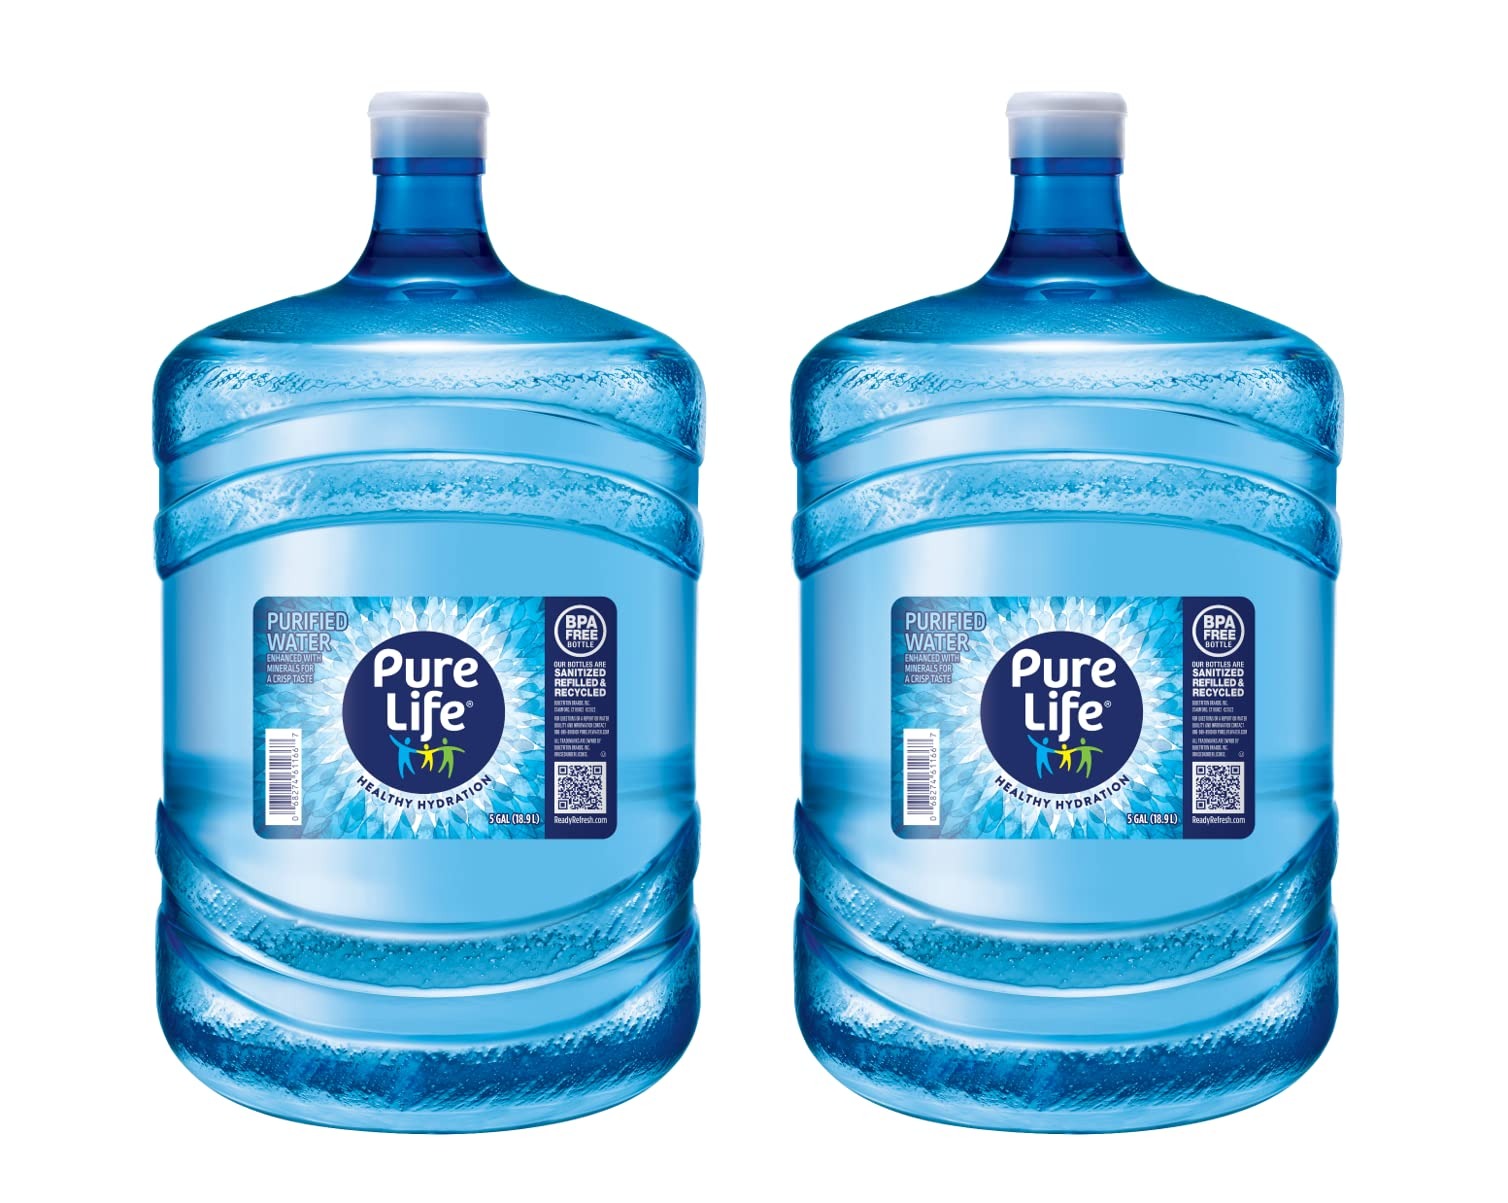
Item Name: Pure Life Distilled Water (5 Gallon Bottles - 2 Bottles (10 Gallons))
Bullet Point 1: NO MINERAL BUILDUP: Pure Life Distilled Water means no mineral buildup to keep your household appliances running smoothly
Bullet Point 2: MULTIPLE USES: Distilled water is ideal for steam irons, humidifiers, CPAP machines, and other small appliances running smoothly
Bullet Point 3: FAMILY FAVORITE FOR OVER 30 YEARS: Whoever you call family, you can depend on Pure Life brand water for hydration to special purpose
Value: 1280.0
Unit: Fl Oz

Price: 67.86